Mary Ella Waller

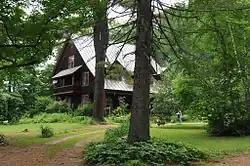
Gate of the Hills, Waller's residence in Bethel, Vermont

Waller was born in Boston, Massachusetts, in 1855. Her mother was Mary Doane Hallet of Cape Cod and her father was David Waller of Vermont. In 1867, Waller's father and only sibling died. This necessitated Waller being taken out of school to earn her own living. For the four years following this tragedy, her mother took the twelve year old Mary traveling around Europe, where she became fluent in German, French and Italian.